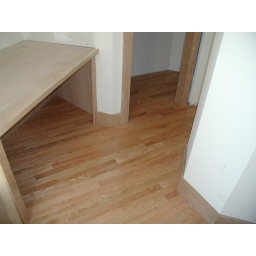
September 9th, 2005 - Hardwood floor - under the desk and into the &amp;quot;under the stairs storage&amp;quot;